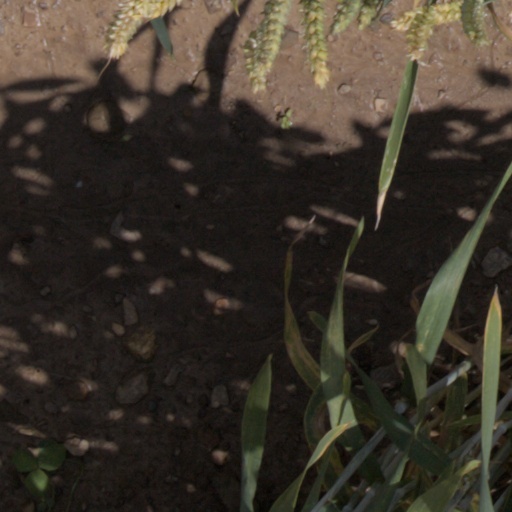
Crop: wheat